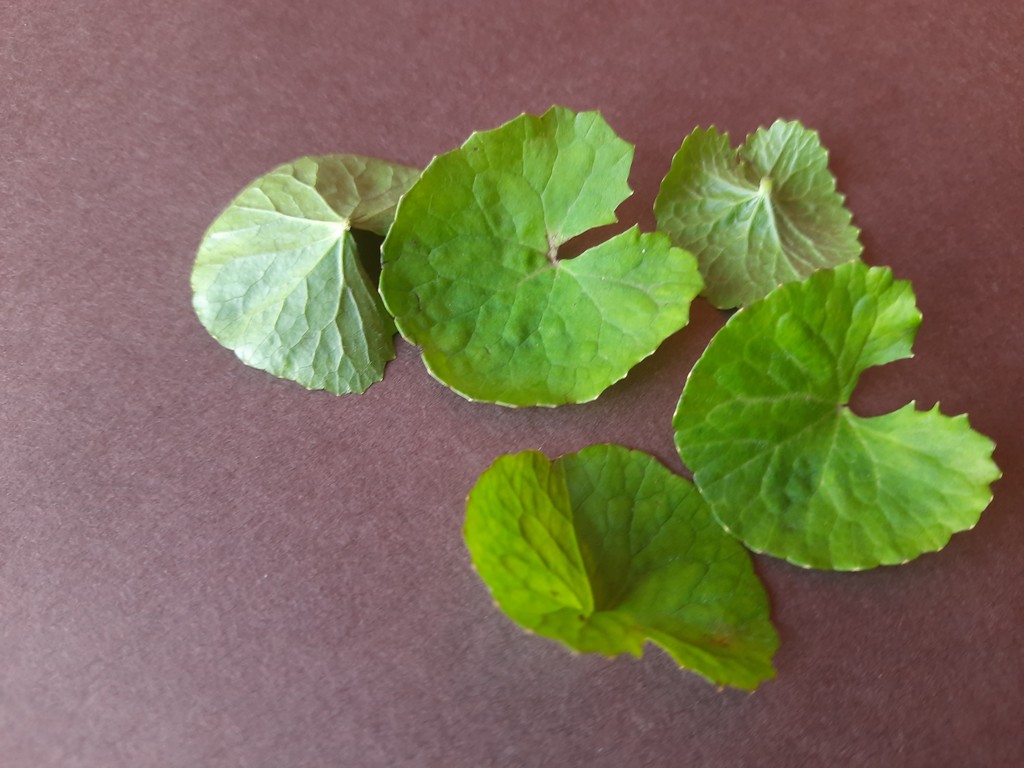
Label: Healthy